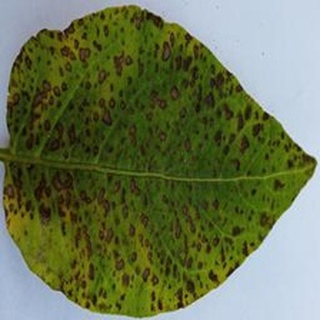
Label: potato_early_blight